Glen Davis (basketball)

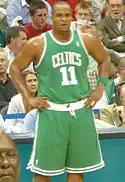
Davis in Game 4 of the 2008 NBA Playoffs against the Atlanta Hawks

Davis was on the Celtics' 2007 summer league team. With the departures of Ryan Gomes, Gerald Green, and Al Jefferson, Davis was expecting to see a lot of playing time his rookie season. Though he is primarily a power forward, Davis also spent some time playing as the team's backup center in the regular season.